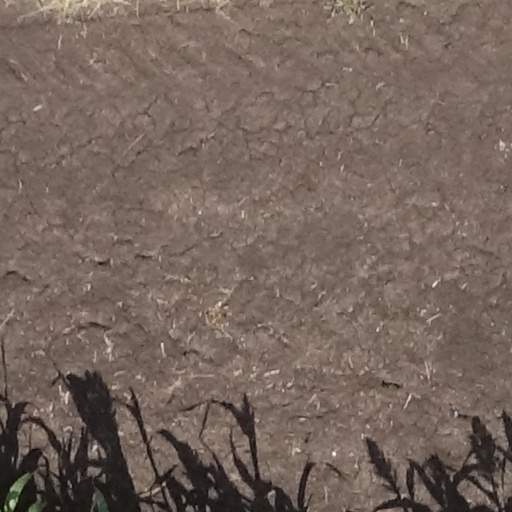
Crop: sorghum